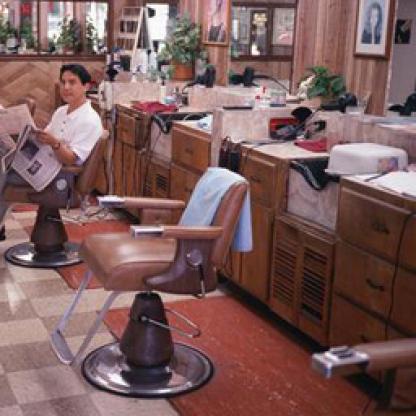
Scene: Indoor